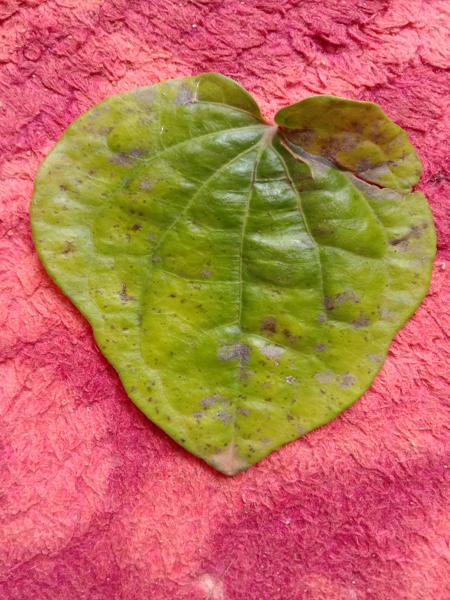
Plant: Betel